Islamic architecture

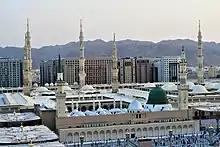
The Mosque of the Prophet, standing on the site of Muhammad's first mosque in Medina. The present-day building is the result of many reconstructions and expansions up to modern times.

The Islamic era began with the formation of Islam under the leadership of Muhammad in early 7th-century Arabia. The first mosque was a structure built by Muhammad in Medina in 622, right after his "Hijrah" (migration) from Mecca, which corresponds to the site of the present-day Mosque of the Prophet ("al-Masjid an-Nabawi"). It is usually described as his house, but may have been designed to serve as a community center from the beginning. It consisted of a simple courtyard structure built in unbaked brick, with a rectangular, almost square, floor plan measuring about 53 by 56 meters. A shaded portico supported by palm trunks stood on the north side of the courtyard, in the direction of prayer (the "qibla"), which was initially towards Jerusalem. When the "qibla" was changed to face towards Mecca in 624, a similar portico was added on the south side, facing towards that city. Muhammad and his family lived in separate rooms attached to the mosque, and Muhammad himself was buried in one of these rooms upon his death in 632. Over the rest of the 7th century and in the 8th century the mosque was repeatedly expanded to include a large flat-roofed prayer hall supported by columns (a hypostyle hall) with a central courtyard. It became one of the main models for the early mosques built elsewhere. Scholars generally agree that aside from Muhammad's mosque/house, the architecture of the Arabian Peninsula seems to have had only a limited role in the formulation of later Islamic architecture.